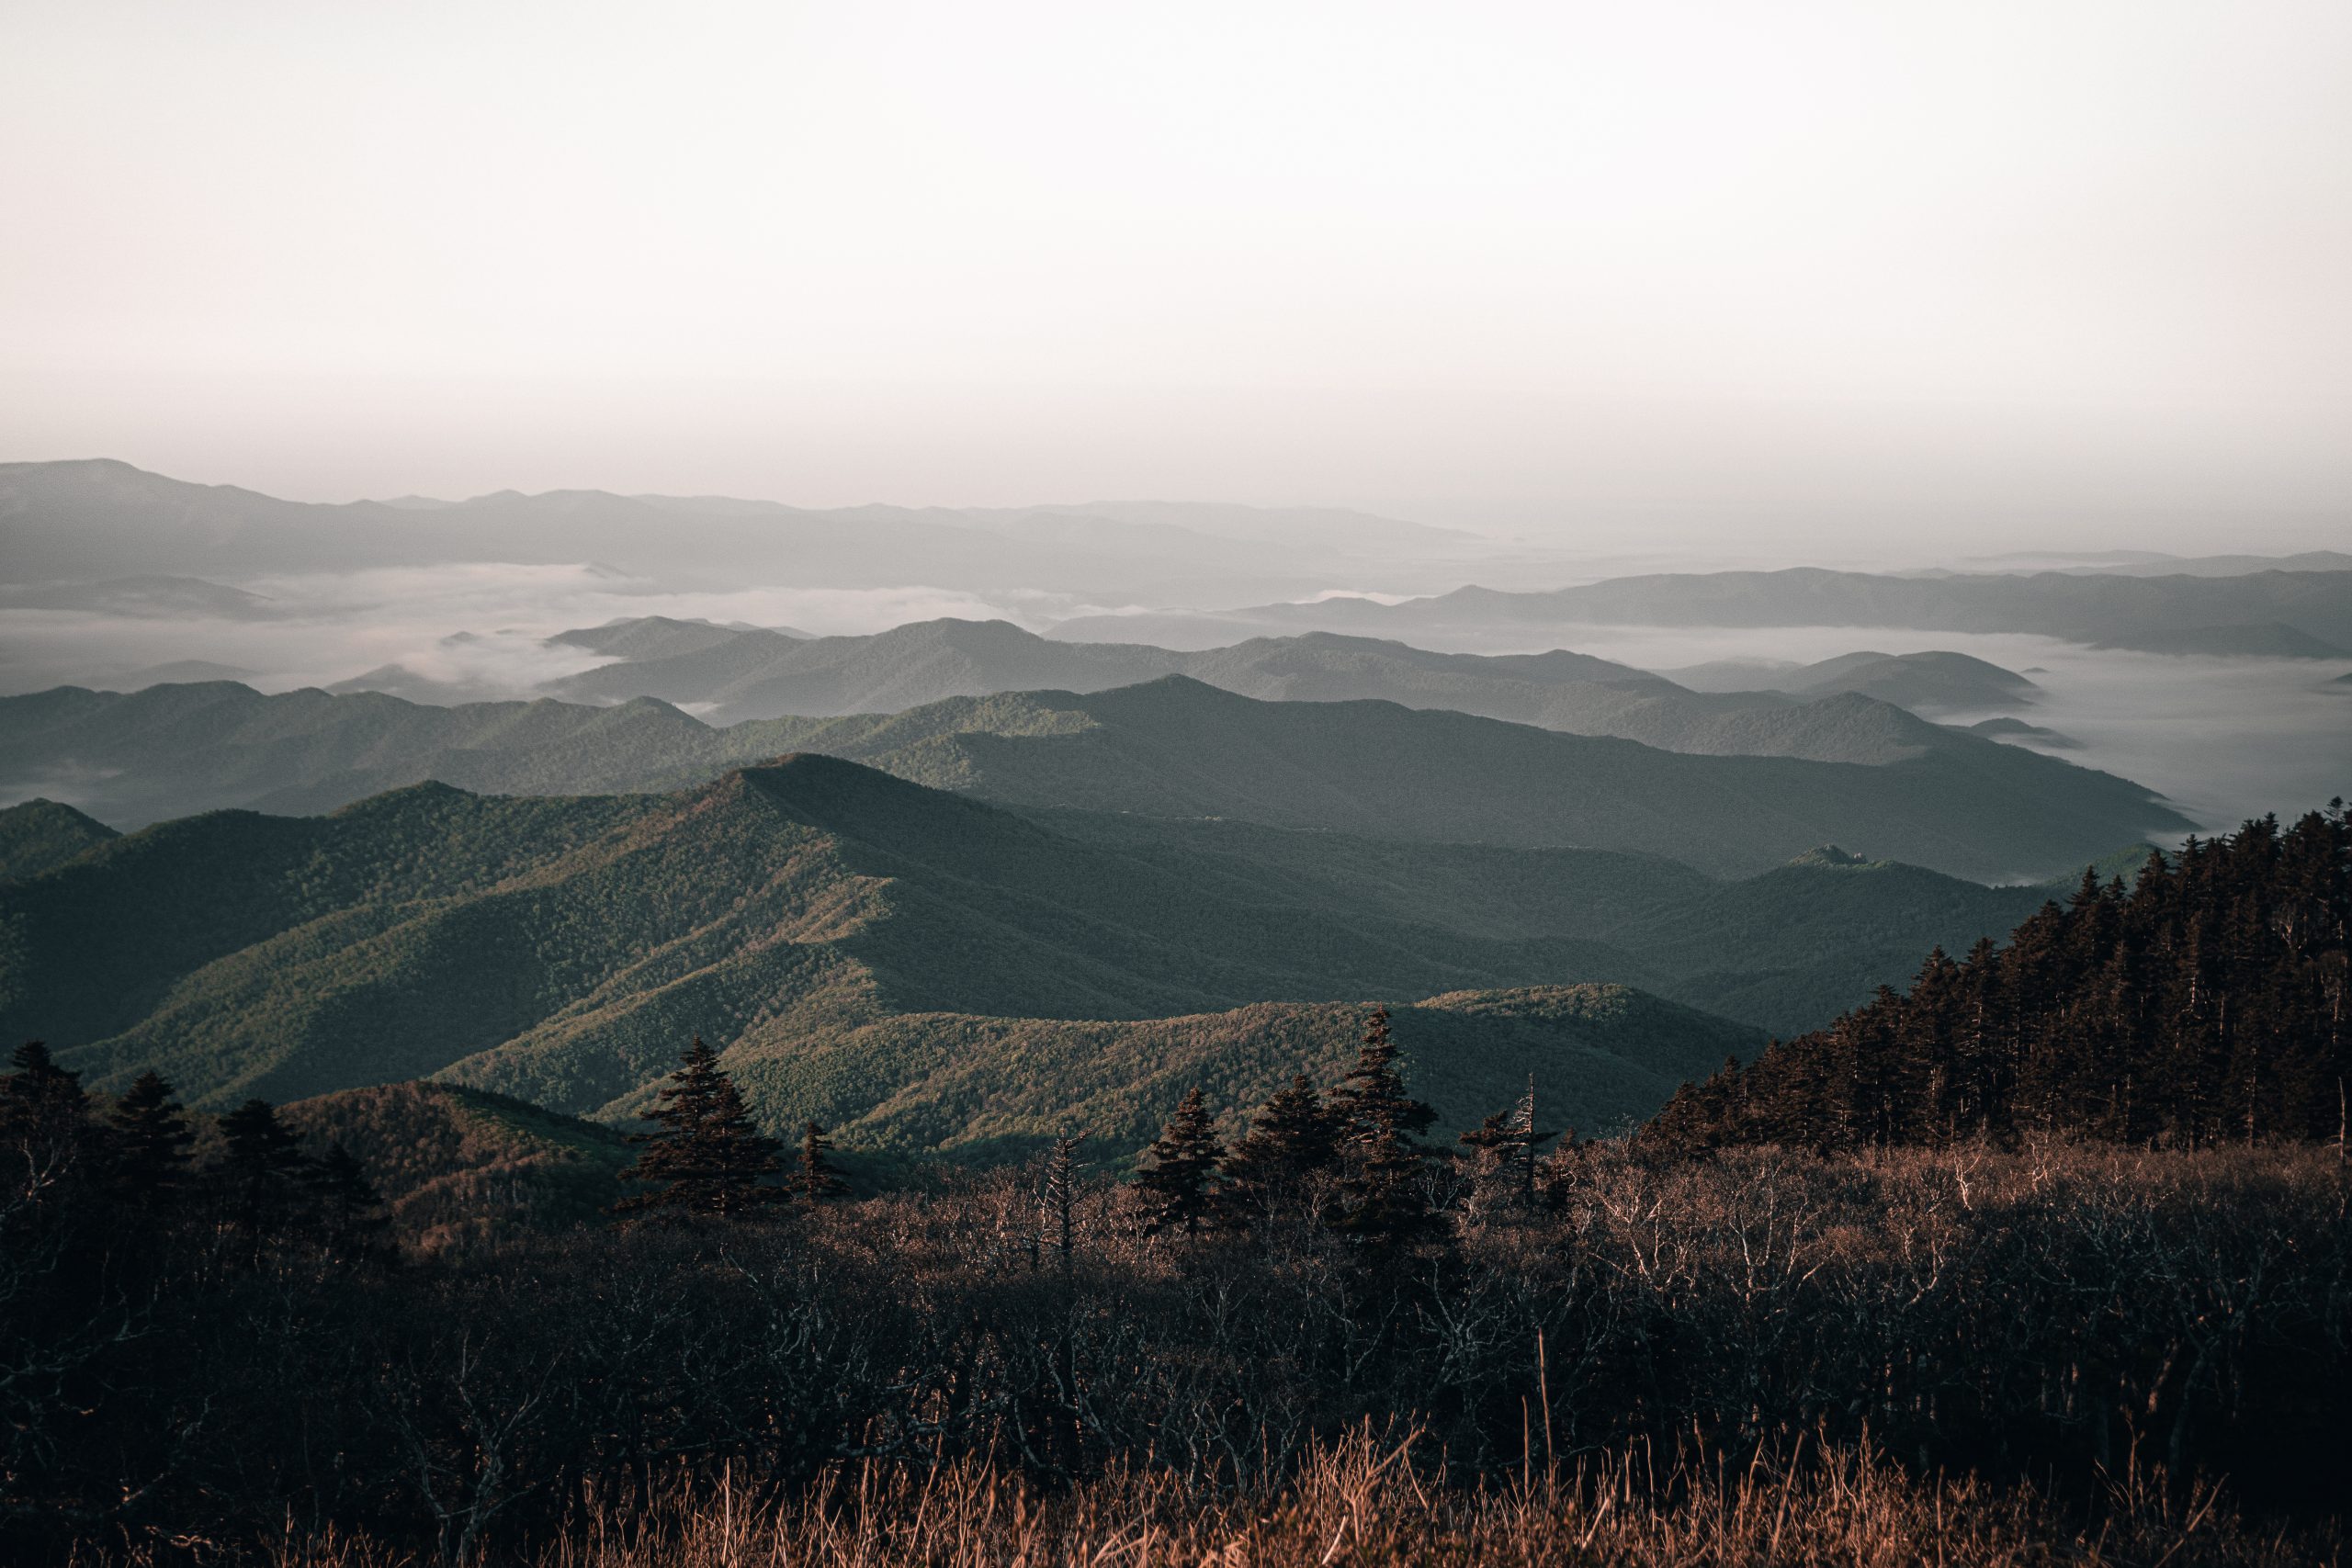
atmosphere, sky, plant community, mountain, cloud, ecoregion, natural landscape, highland, sunlight, plant, tree, fog, atmospheric phenomenon, terrain, grassland, horizon, plain, landscape, rural area, grass, haze, mountain range, slope, forest, valley, sunrise, mist, massif, hill, winter, fell, plateau, geology, ridge, hill station, road, summit, evening, chaparral, rock, shrubland, steppe, prairie, badlands, monochrome photography, sunset, escarpment, tundra, monochrome, dawn, wadi, savanna, autumn